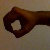
The image shows a hand gesture representing the number 0 in Indian Sign Language.